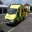
Label: ambulance